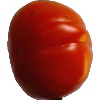
Label: Tomato 1